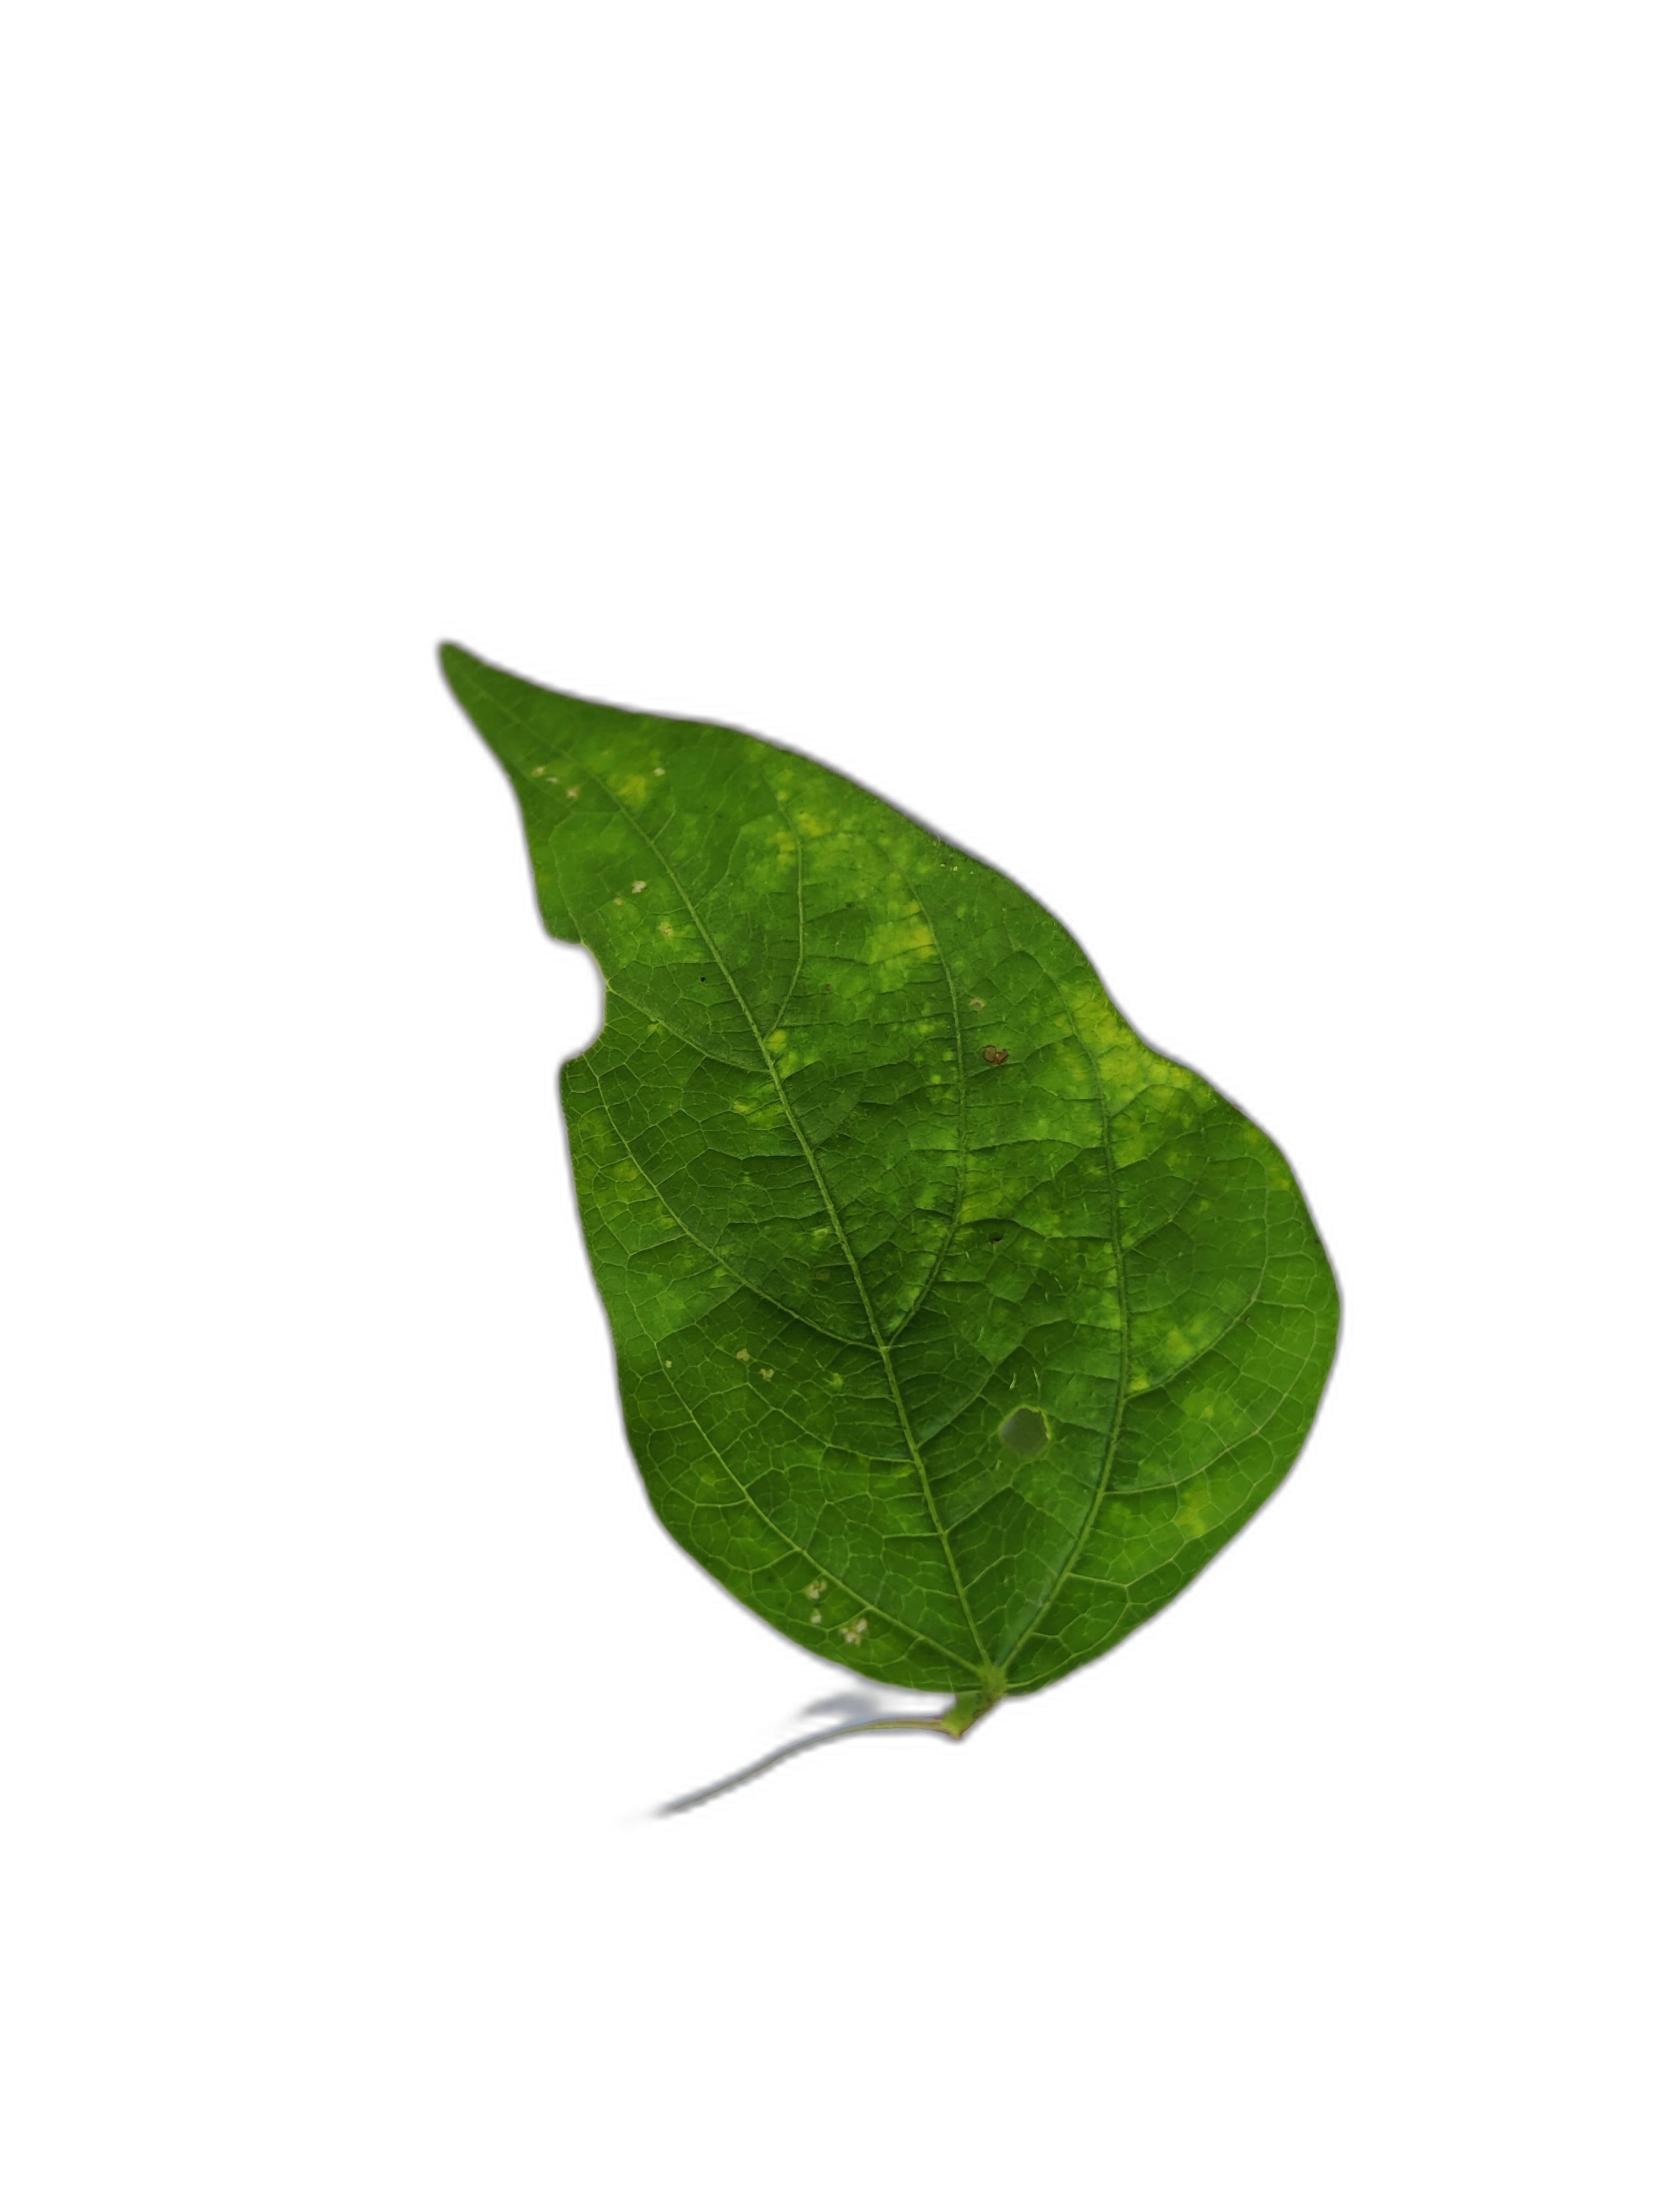
Label: Yellow Mosaic